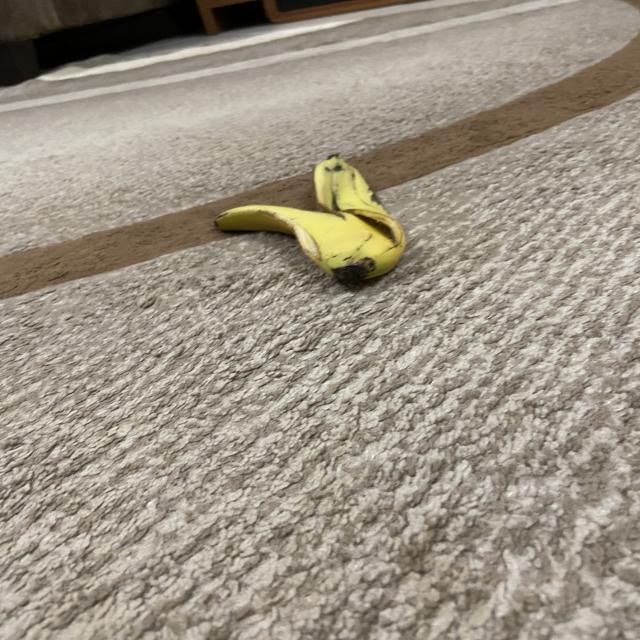
Label: bananas